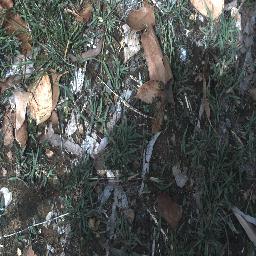
Label: negative